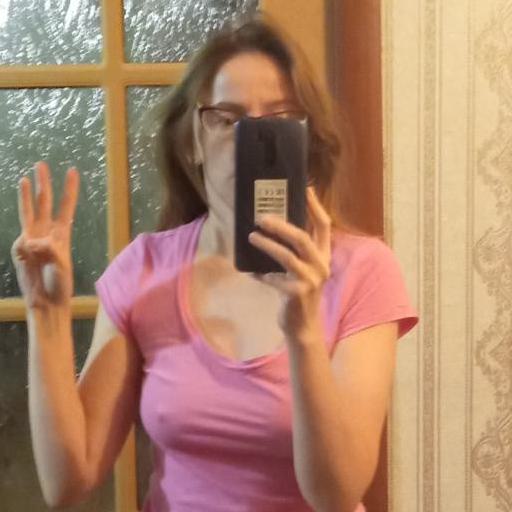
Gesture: no_gesture